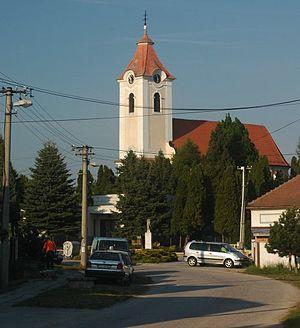
Čáry est un village de Slovaquie situé dans la région de Trnava.